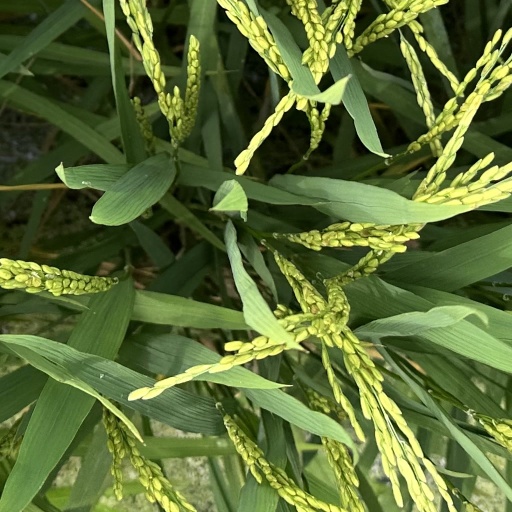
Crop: rice